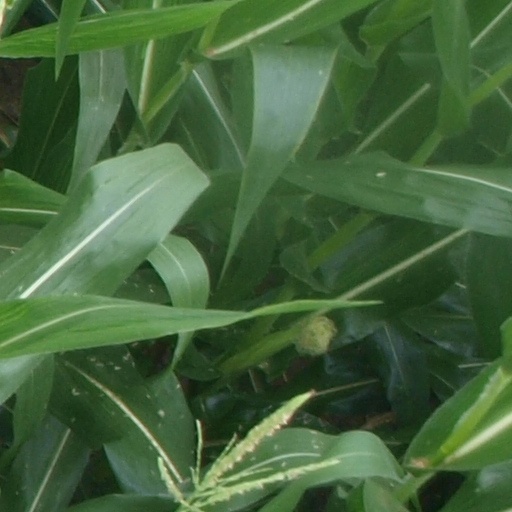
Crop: maize; corn